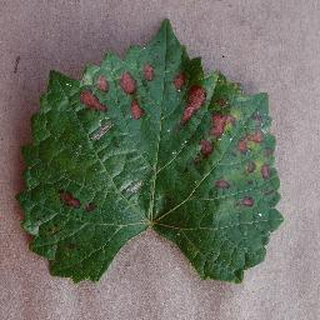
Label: grape_esca_black_measles